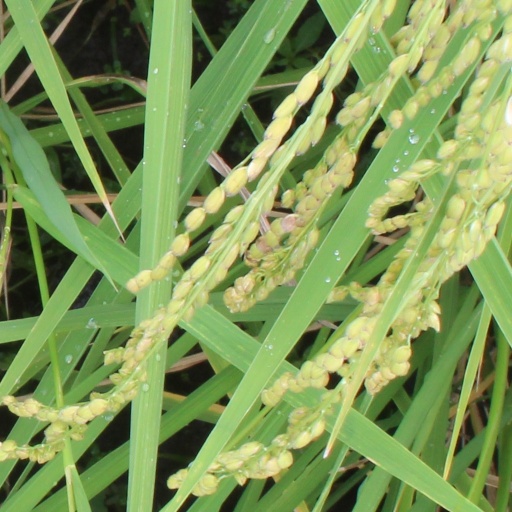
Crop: rice